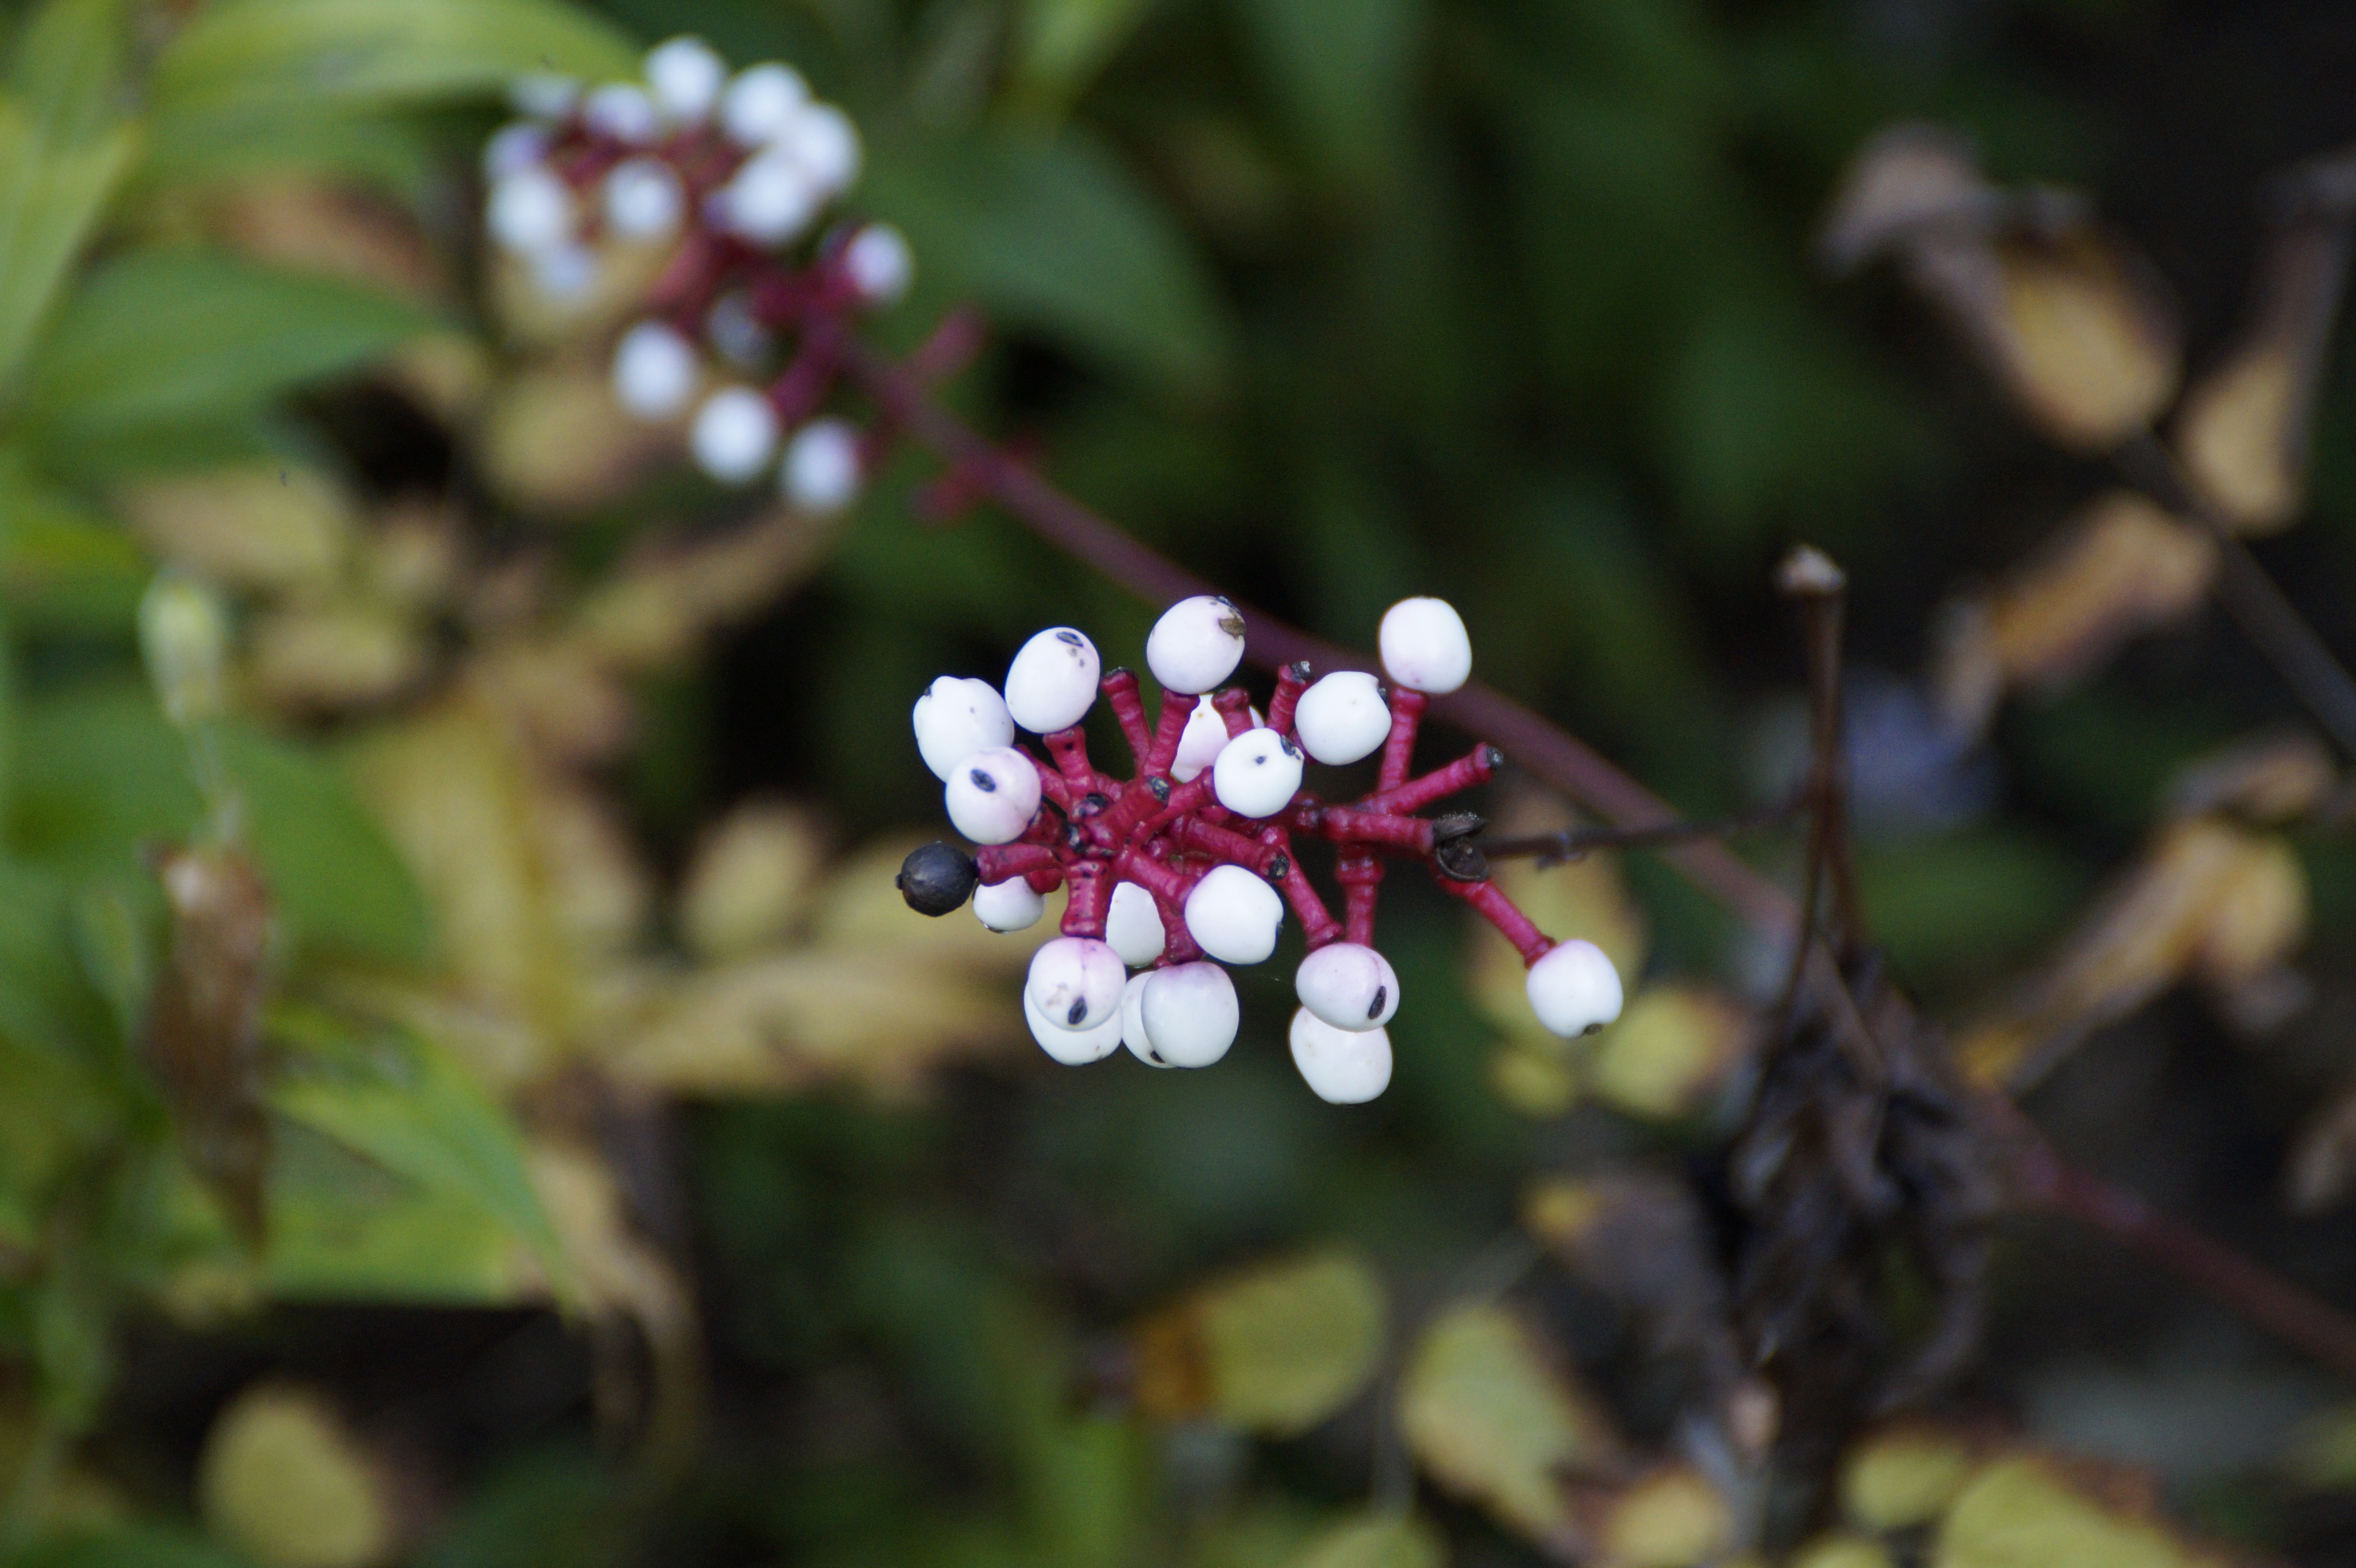
nature, branch, blossom, plant, white, leaf, flower, petal, produce, autumn, botany, close, flora, wildflower, berries, shrub, macro photography, flowering plant, land plant